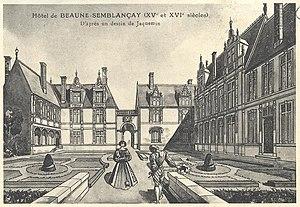
Jardin de Beaune-Semblançay - Vue perspective du jardin de l'hôtel de Beaune-Semblançay, d'après un dessin de Jacquemin
L'hôtel de Beaune-Semblançay est un ancien hôtel particulier du XVᵉ siècle et XVIᵉ siècle situé à Tours dans le Vieux-Tours, un des rares vestiges de l’architecture Renaissance de la ville.